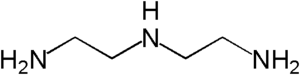
La diéthylènetriamine est un liquide hygroscopique incolore, soluble dans l'eau et dans les hydrocarbures. C'est un analogue du diéthylène glycol, chimiquement équivalent à l'éthylènediamine. Il est utilisé dans l'industrie pétrolière comme solvant du soufre et pour extraire le sulfure d'hydrogène. Il est également utilisé en chimie, notamment pour la synthèse de durcisseurs d'époxy.